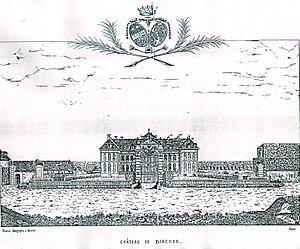
vue du château de Biaches (Somme)
Julie Louise Bibault de Misery, dite madame de Misery, née le 6 octobre 1732 à Paris et morte le 19 juin 1804 à Biaches, a été première femme de chambre de la reine de 1765 à 1788. Elle a donc servi Marie Leczinska et Marie-Antoinette.